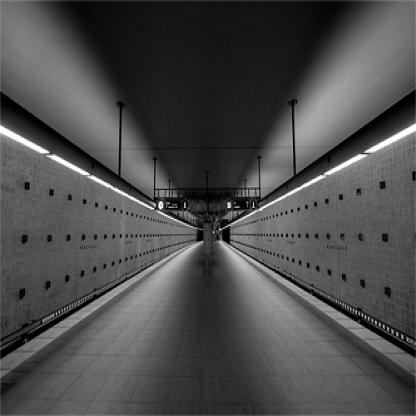
Scene: Indoor